Question: Where is the arrow?
Tambaya: Ina kibiyar take?
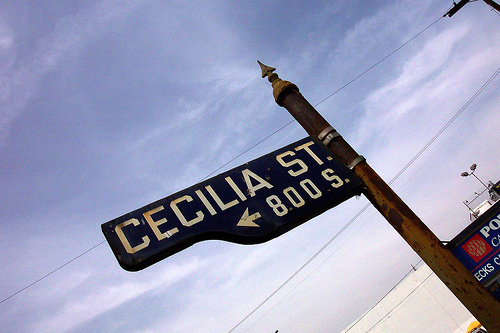
Answer: On the street sign.
Amsa: Akan alamar titi.